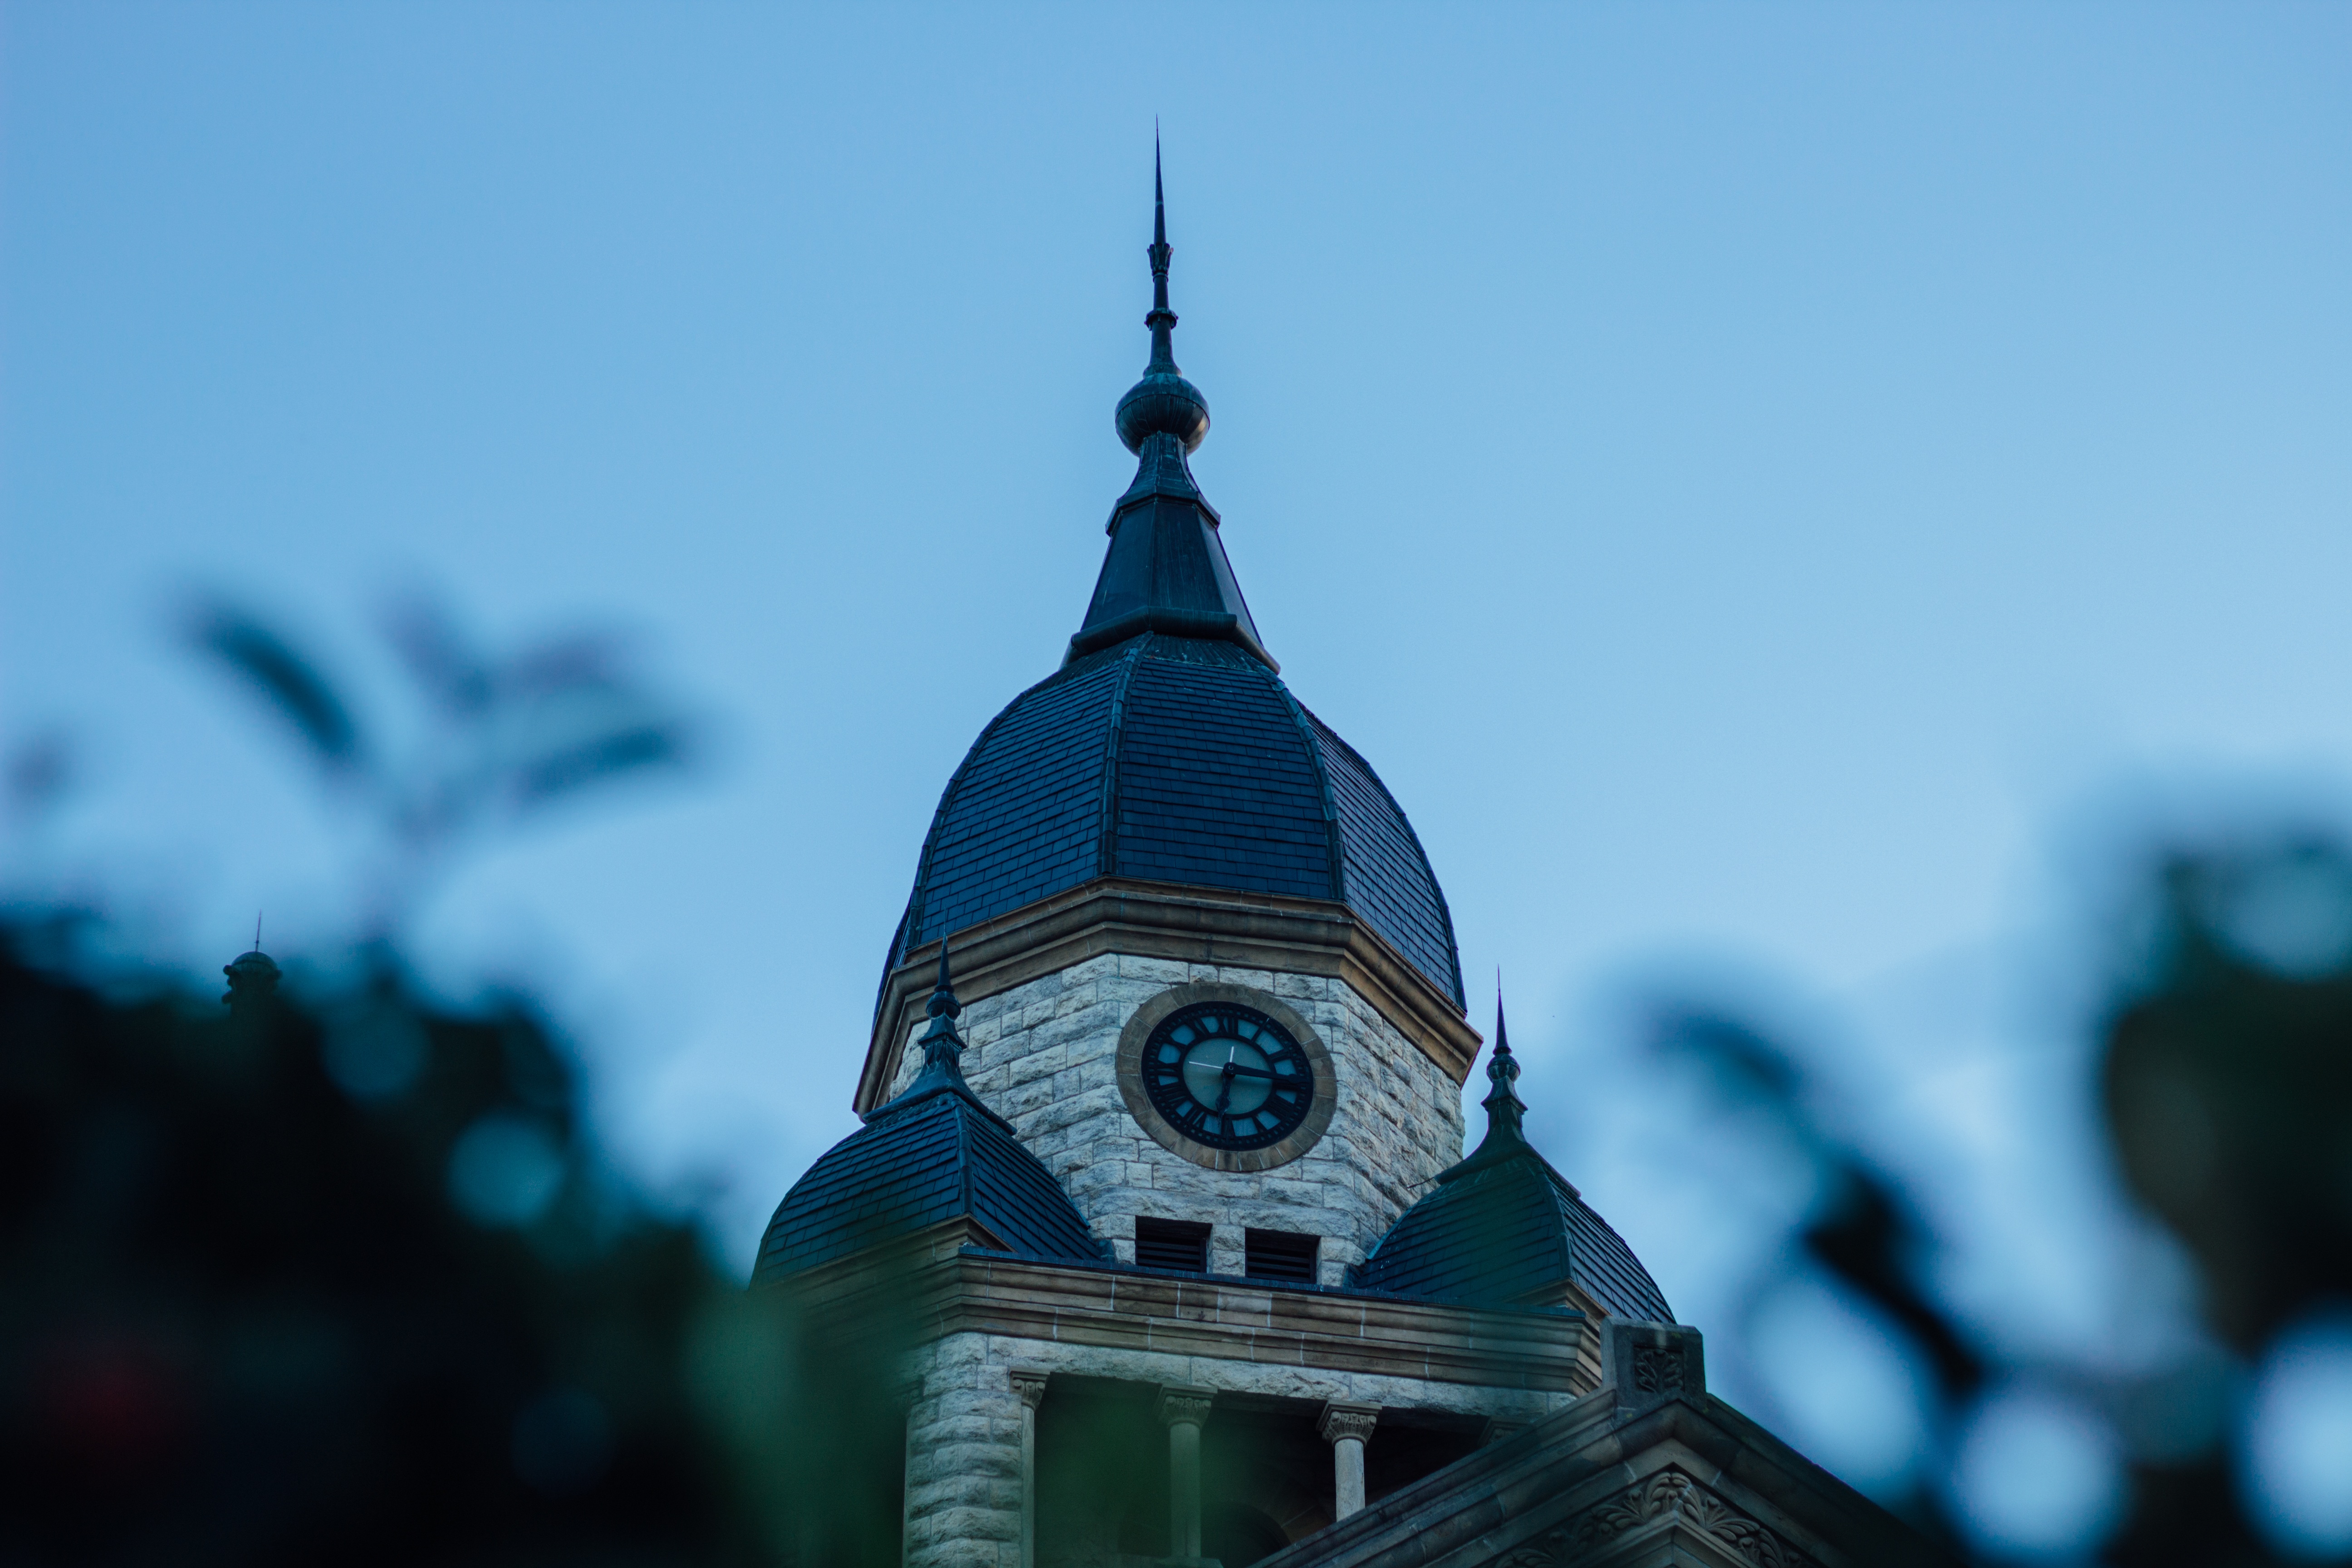
sky, tower, landmark, blue, place of worship, spire, steeple